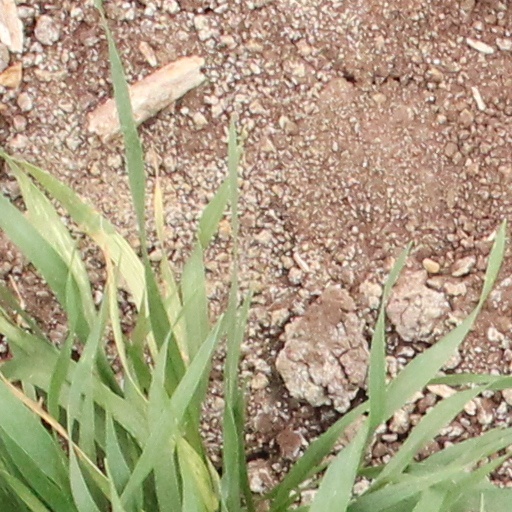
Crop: wheat